William Bainbridge

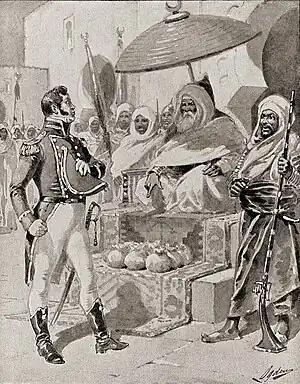
William Bainbridge pays tribute to the Dey of Algiers

In 1800 during the months before the First Barbary War broke out, Bainbridge, who was now Capt. of USS George Washington, was given the ignominious task of carrying the tribute which the United States still paid to the Dey of Algiers to secure exemption from capture for U.S. merchant ships in the Mediterranean. Upon arrival in the 24-gun USS "George Washington", he allowed the harbor pilot to guide him directly under the guns of the fort overlooking the harbor. Upon his arrival the Dey demanded that Bainbridge use his ship to ferry the Algerian ambassador and tributary gifts to Constantinople, and that he fly the Algerian flag during the journey. With "George Washington" under the guns of the fort and surrounded by the Dey's warships and military personnel Bainbridge reluctantly complied for fear of imprisonment, raised the Algerian flag on his masthead and delivered gifts of animals and slaves to Constantinople. After returning to the U.S. on 4 May 1801, he was relieved of command, and was succeeded by Lt. John Shaw as Captain. He commanded USS Essex on her second cruise, receiving command from Capt. Preble on 29 May, 1801,